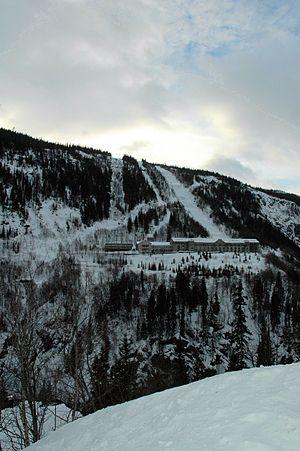
L'Opération Freshman était le nom de code donné à une opération aéroportée britannique, menée en novembre 1942 pendant la Seconde Guerre mondiale. Il s'agit de la première opération aéroportée britannique effectuée grâce à des planeurs, et sa cible était l'usine chimique Norsk Hydro de Vemork, dans le comté de Telemark, en Norvège, qui produisait de l'eau lourde pour l'Allemagne nazie.